List of diplomatic missions in Germany

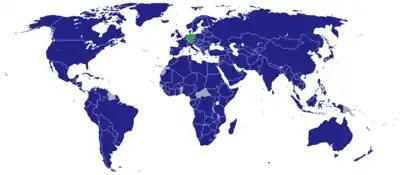
Map of diplomatic missions in Germany

This article lists diplomatic missions resident in Germany. At present, Germany hosts 159 embassies.